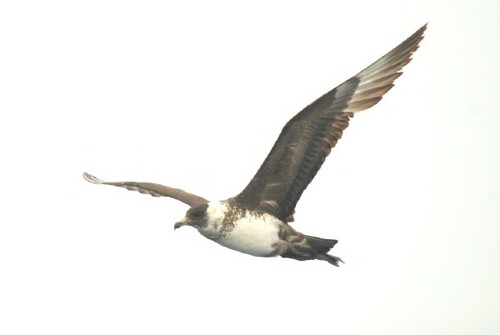
a white bellied bird with black secondaries and grayish white primaries.
this bird is gray with a white breast/belly and long wings
this bird has large brown wings with a white belly.
medium to large white grey and brown bird with medium brown beak
this is a large bird with a tan crown and white on the nape, breast, and sides.
the bird has a grey crown, black eyering and two large wingbars.
this bird has wings that are black and has a white belly
this bird is white with brown and has a long, pointy beak.
this bird has a yellow beak with black on the tip and a white under belly / abdominal area.
this large bird has a big wingspan, a white belly and nape, and a dark-colored crown.
Species: Pomarine Jaeger